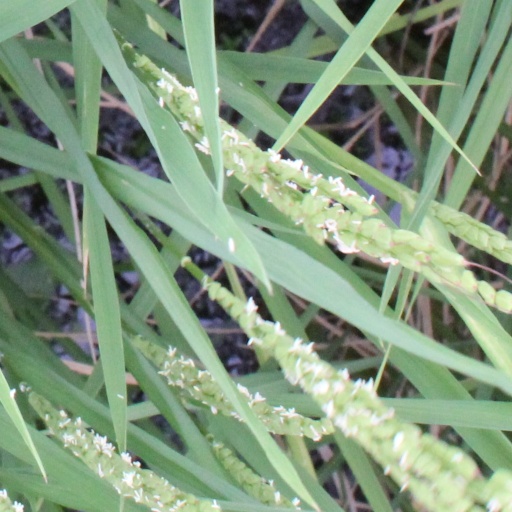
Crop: rice